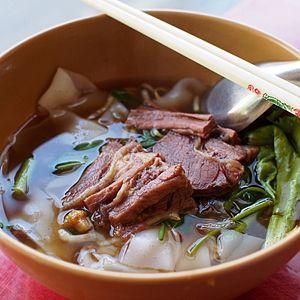
La soupe de nouilles au bœuf est une soupe de nouilles composée de bœuf cuit ou de cuisson rouge, de bouillon de bœuf et de légumes ainsi que des nouilles chinoises. Le plat existe sous diverses formes en Asie de l’Est et en Asie du Sud-Est. La soupe de nouilles au bœuf fut conçut pour la première fois par l'ethnie Hui au cours de la dynastie Tang et fut connue sous le nom de soupe de nouilles au bœuf de Lanzhou. La soupe de nouilles au bœuf du Sichuan ou soupe de nouilles au bœuf braisé est un plat du Sichuan, une variante du plat hui original. Le plat fut été introduit à Taïwan par des anciens combattants sichuanais du Kuomintang qui se réfugièrent sur l'île pendant la guerre civile chinoise. A l'Ouest, on l'appelle généralement soupe taïwanaise de nouilles au bœuf.